Maung Minbyu

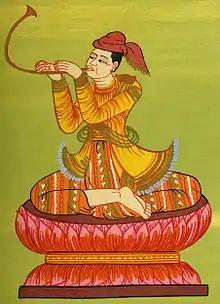
Maung Minbyu Nat

Maung Minbyu, also known as Min Phyu or Minye Kyawswa, is one of the 37 official "nats" in the Burmese pantheon of spirits.